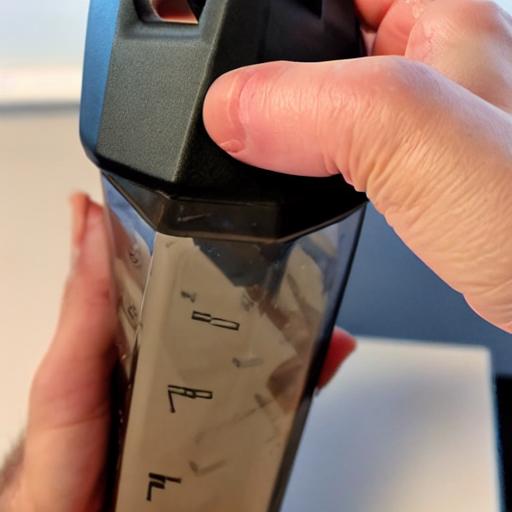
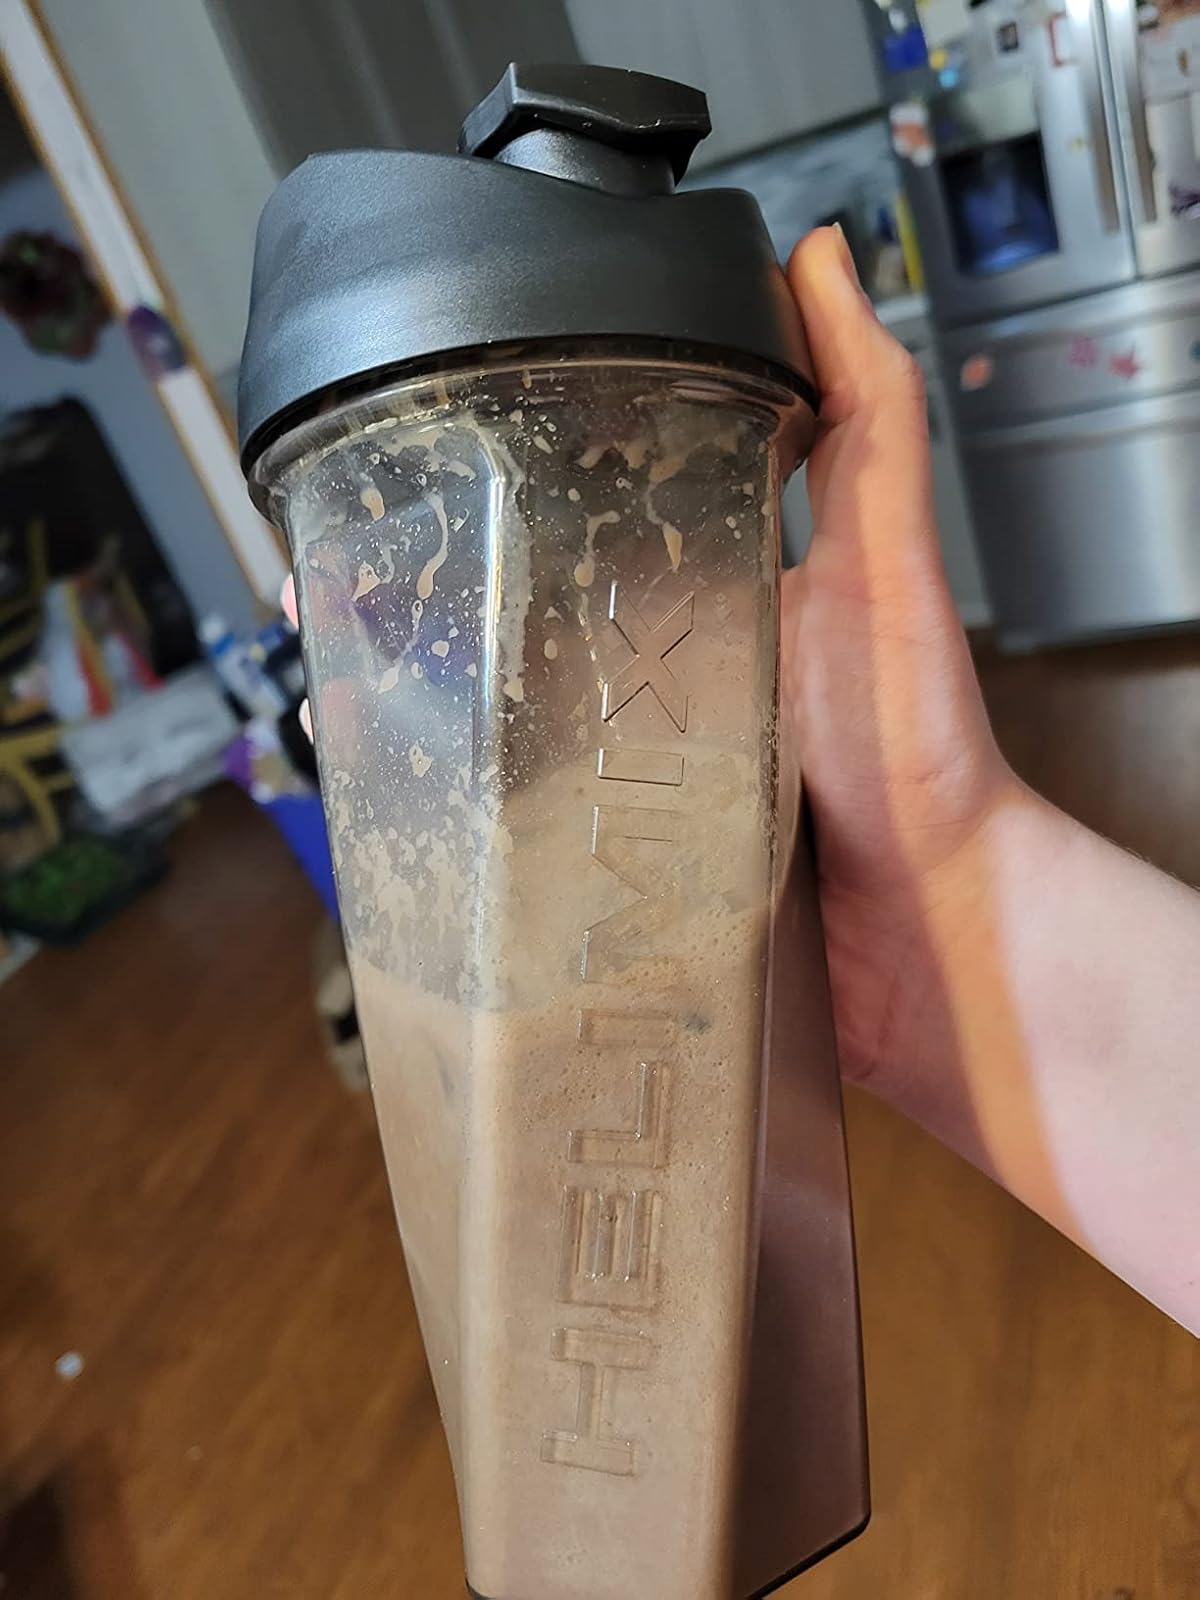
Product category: items_blender
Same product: no